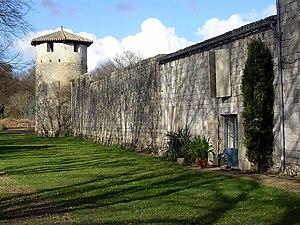
Vianne, enceinte de la ville bastide (Lot-et-Garonne) This building is classé au titre des Monuments Historiques. It is indexed in the Base Mérimée, a database of architectural heritage maintained by the French Ministry of Culture,
Vianne est une commune du Sud-Ouest de la France, située dans le département de Lot-et-Garonne.
Cet article recense une partie des monuments historiques de Lot-et-Garonne, en France.